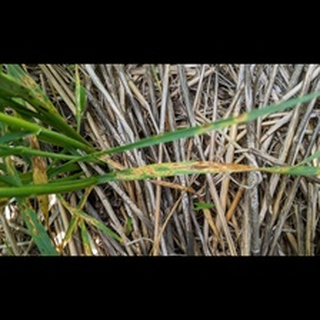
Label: wheat_tan_spot